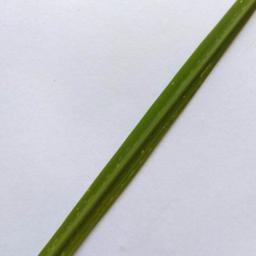
Label: Rice___Leaf_Blast